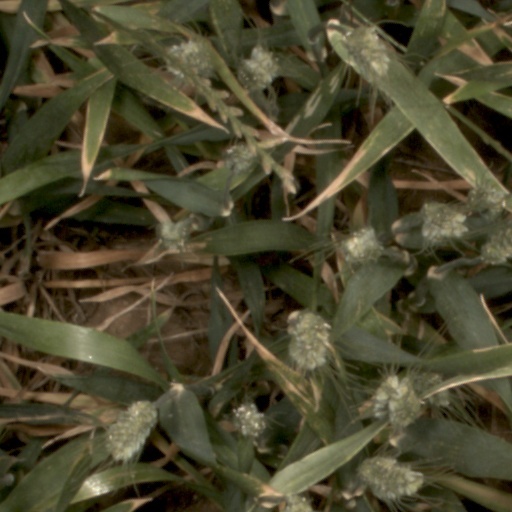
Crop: wheat